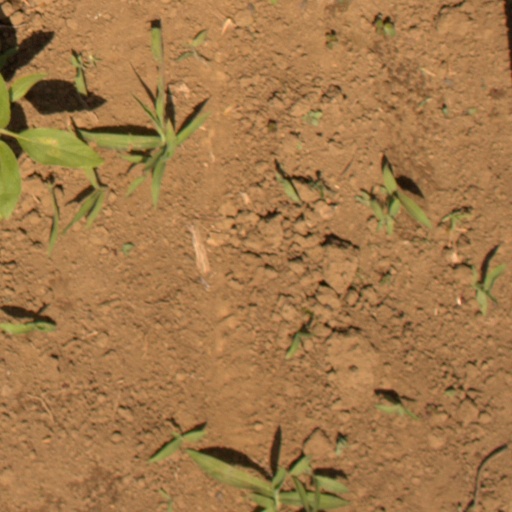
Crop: Jerusalem artichoke